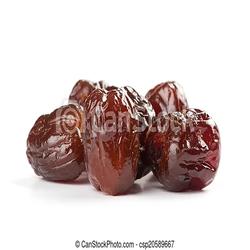
Label: Dates